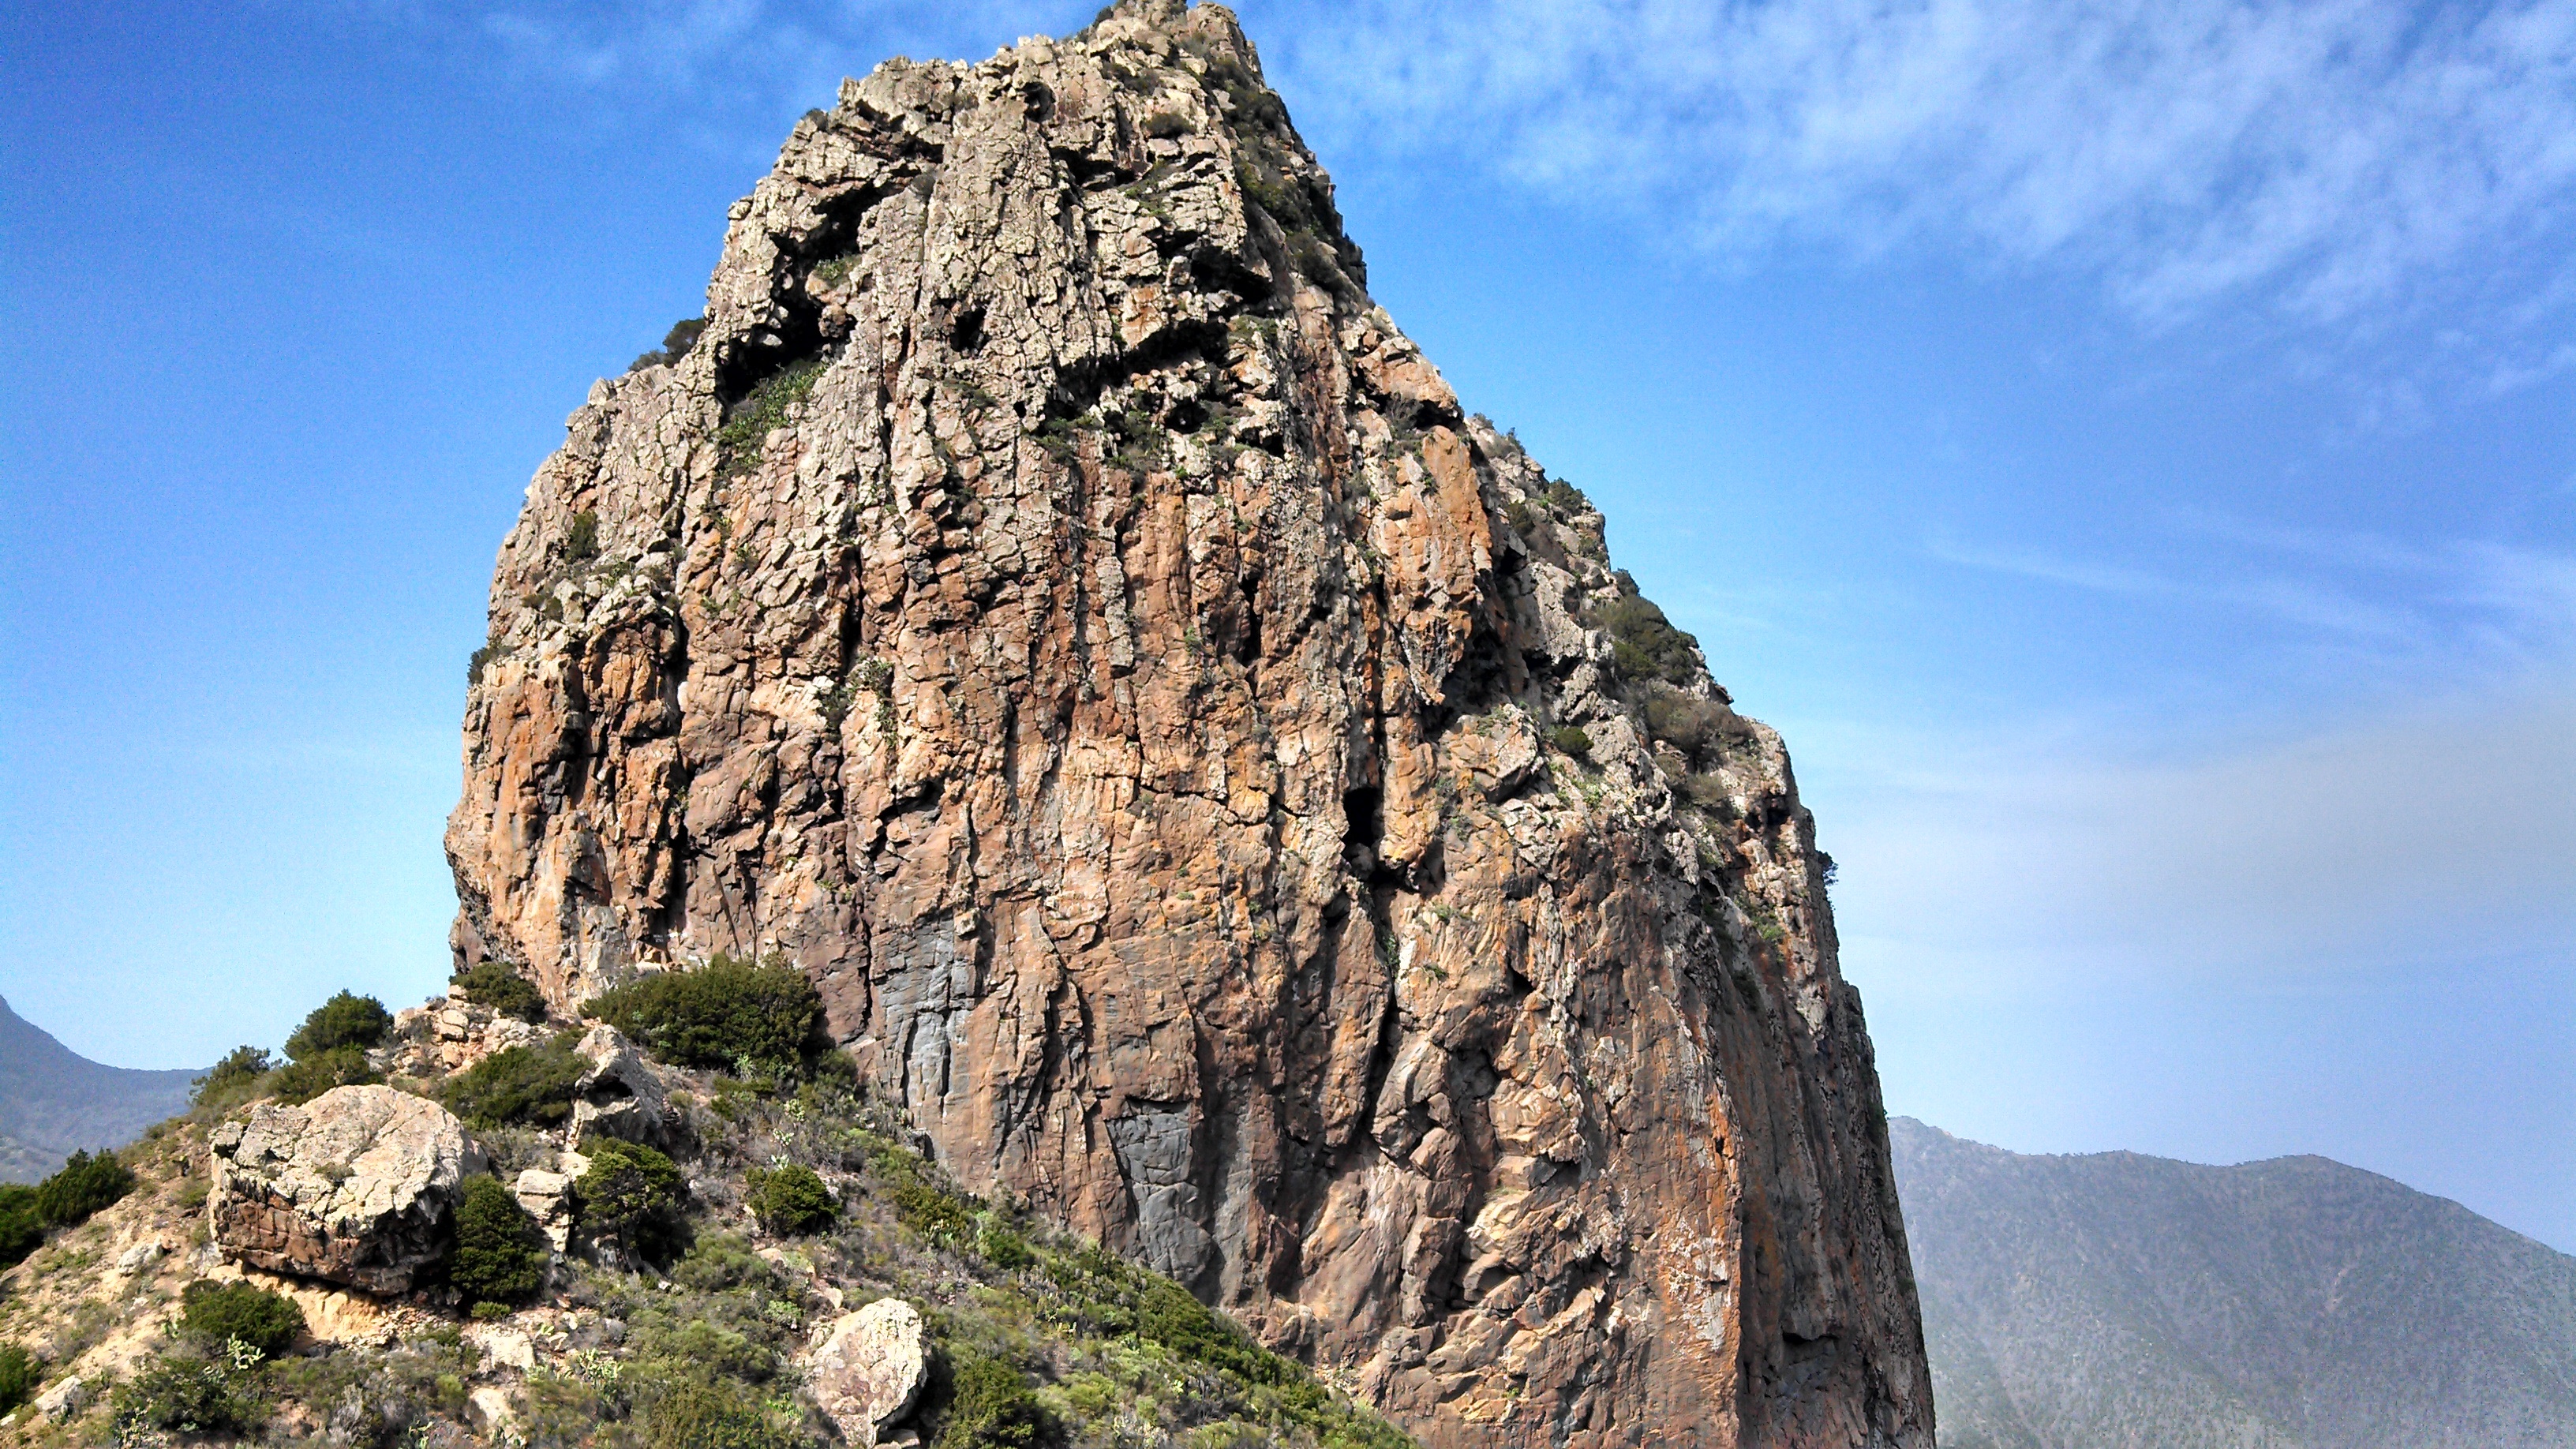
landscape, rock, wilderness, mountain, adventure, mountain range, formation, cliff, arch, terrain, national park, material, ridge, summit, geology, outcrop, badlands, boulder, plateau, cape, butte, monolith, landform, natural arch, mountainous landforms